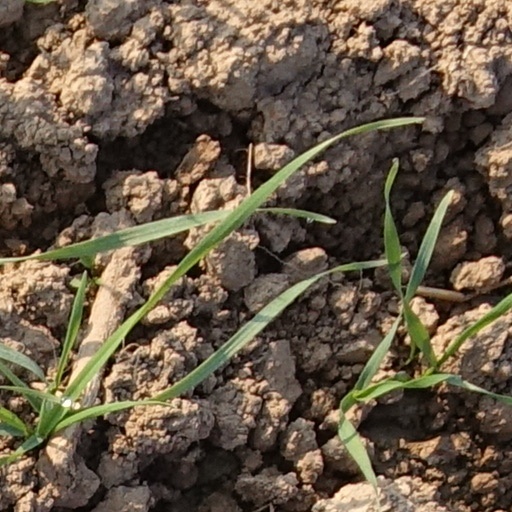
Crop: wheat